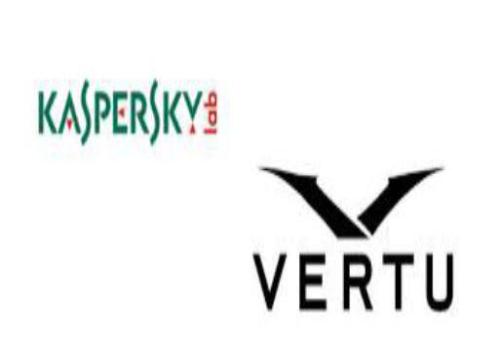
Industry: Others